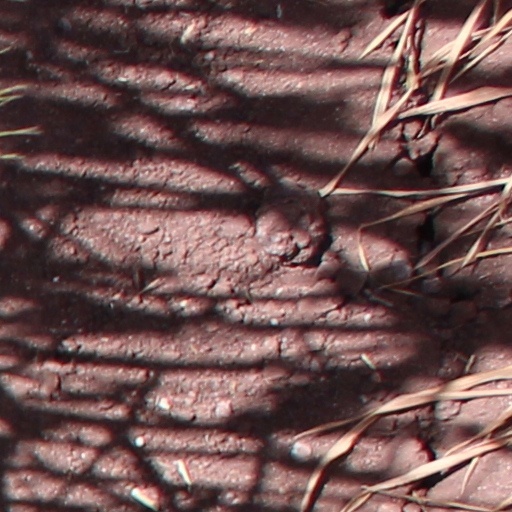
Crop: wheat